Böddenstedt

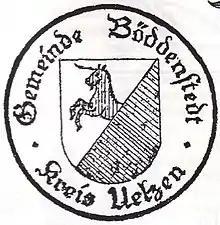
Böddenstedt's coat of arms

Böddenstedt is a village in the municipality of Suderburg in the collective municipality of Suderburg and lies in southwest of the district of Uelzen in the German state of Lower Saxony.